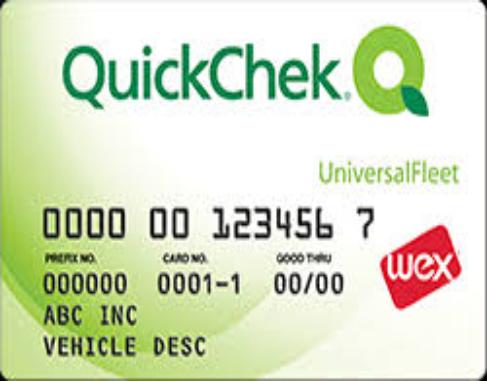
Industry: Food